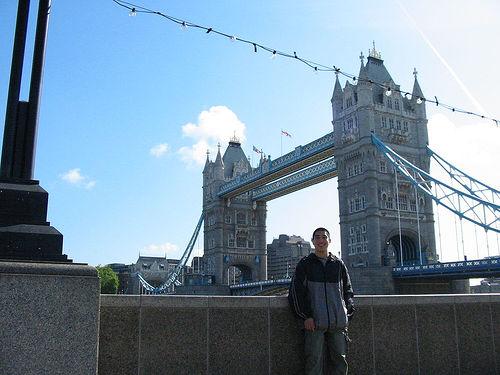
Weather: sun or clear